List of tributaries of the Río de la Plata

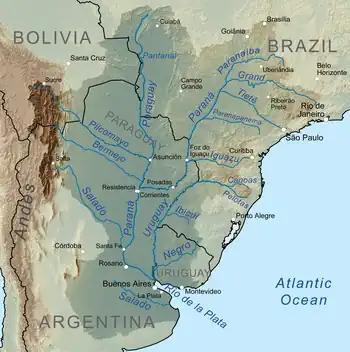
Map showing the Río de la Plata drainage basin and major tributaries

This is a list of tributaries of the Río de la Plata, or rivers of the La Plata Basin. Tributaries and sub-tributaries are hierarchically listed in order from the mouth of the Río de la Plata upriver. The terms "right" and "left" indicate on which side of the main stem river a tributary is located, from the perspective of looking downriver, following standard river bank terminology usage. Countries are identified in abbreviated form: AR for Argentina, UY for Uruguay, PY or PA for Paraguay, BR for Brazil, and BO for Bolivia. Major dams are also noted.